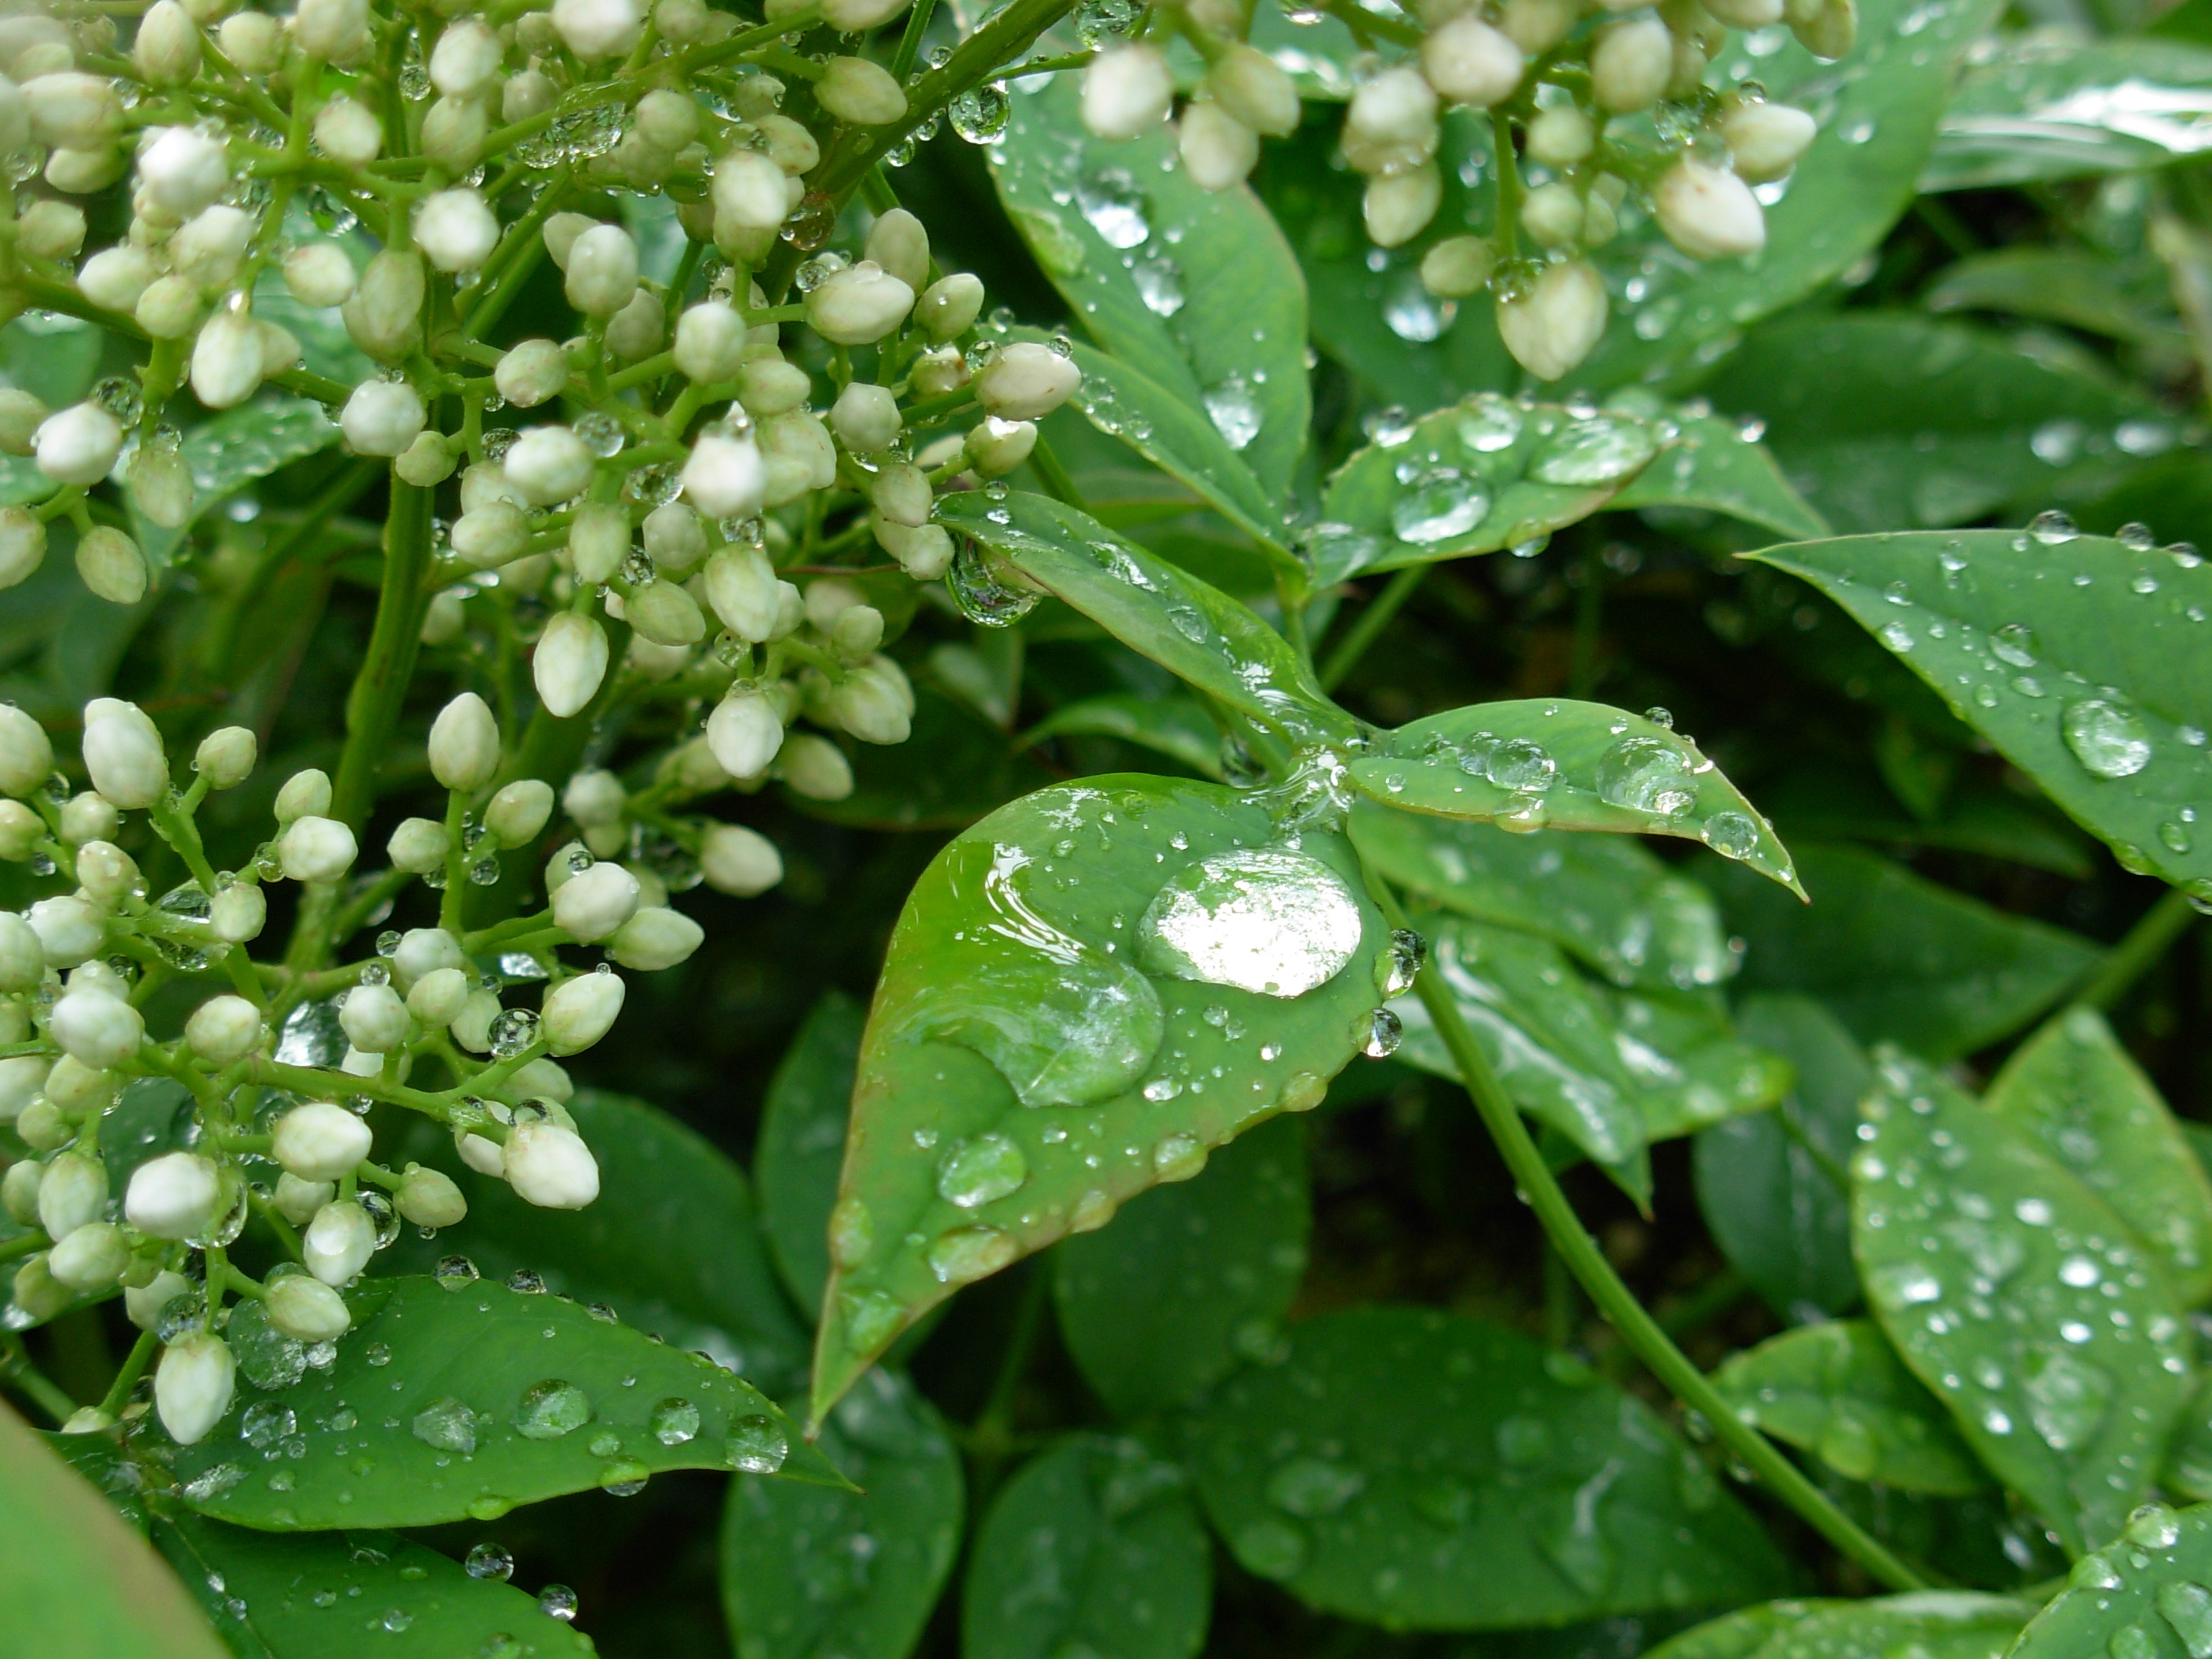
plant, leaf, flower, wet, green, herb, produce, botany, flora, wildflower, leaves, shrub, drops, flowering plant, annual plant, land plant